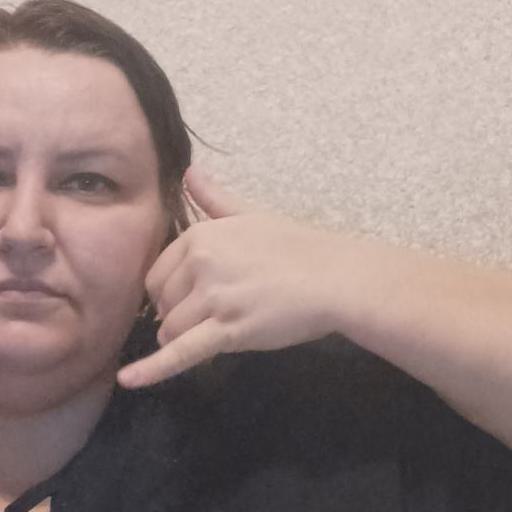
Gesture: call